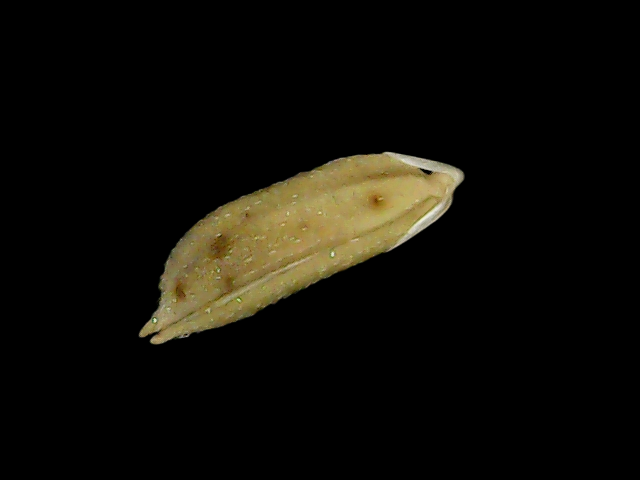
Rice variety: Bd49